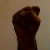
The image shows a hand gesture representing the letter 'S' in Indian Sign Language.